't Nupke, Geldrop

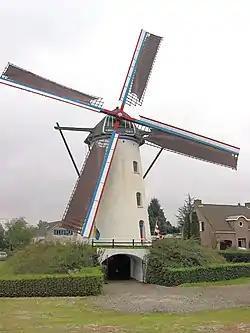
't Nupke in 2007

't Nupke is a windmill located on Molenakker 3 in Geldrop, North Brabant, Netherlands. Built in 1843 on a hill, the windmill functioned as a gristmill. The mill was built as a tower mill, and its sails have a span of . The mill has been a national monument (nr 16032) since 15 May 1968. The name of the mill comes from the piece of land it is located on.